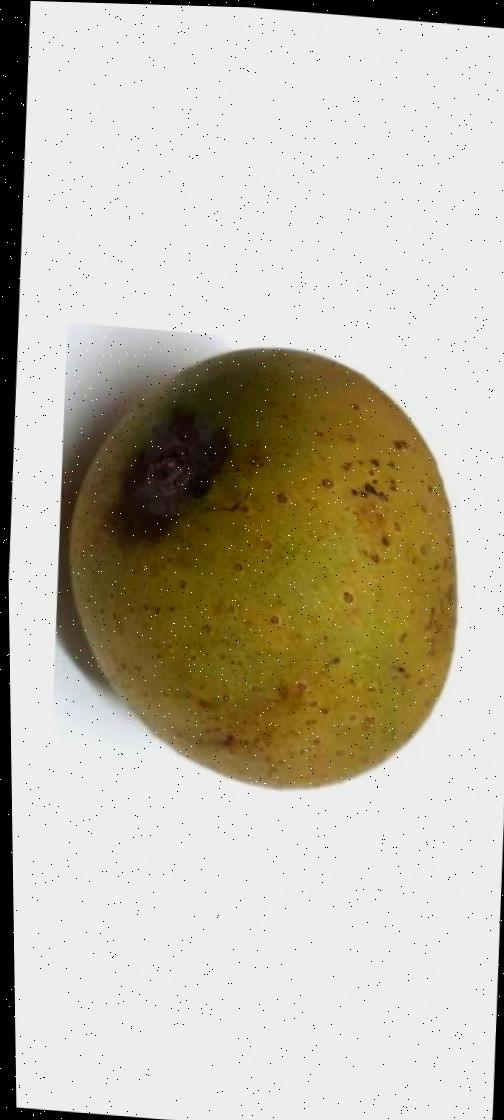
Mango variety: Gourmoti